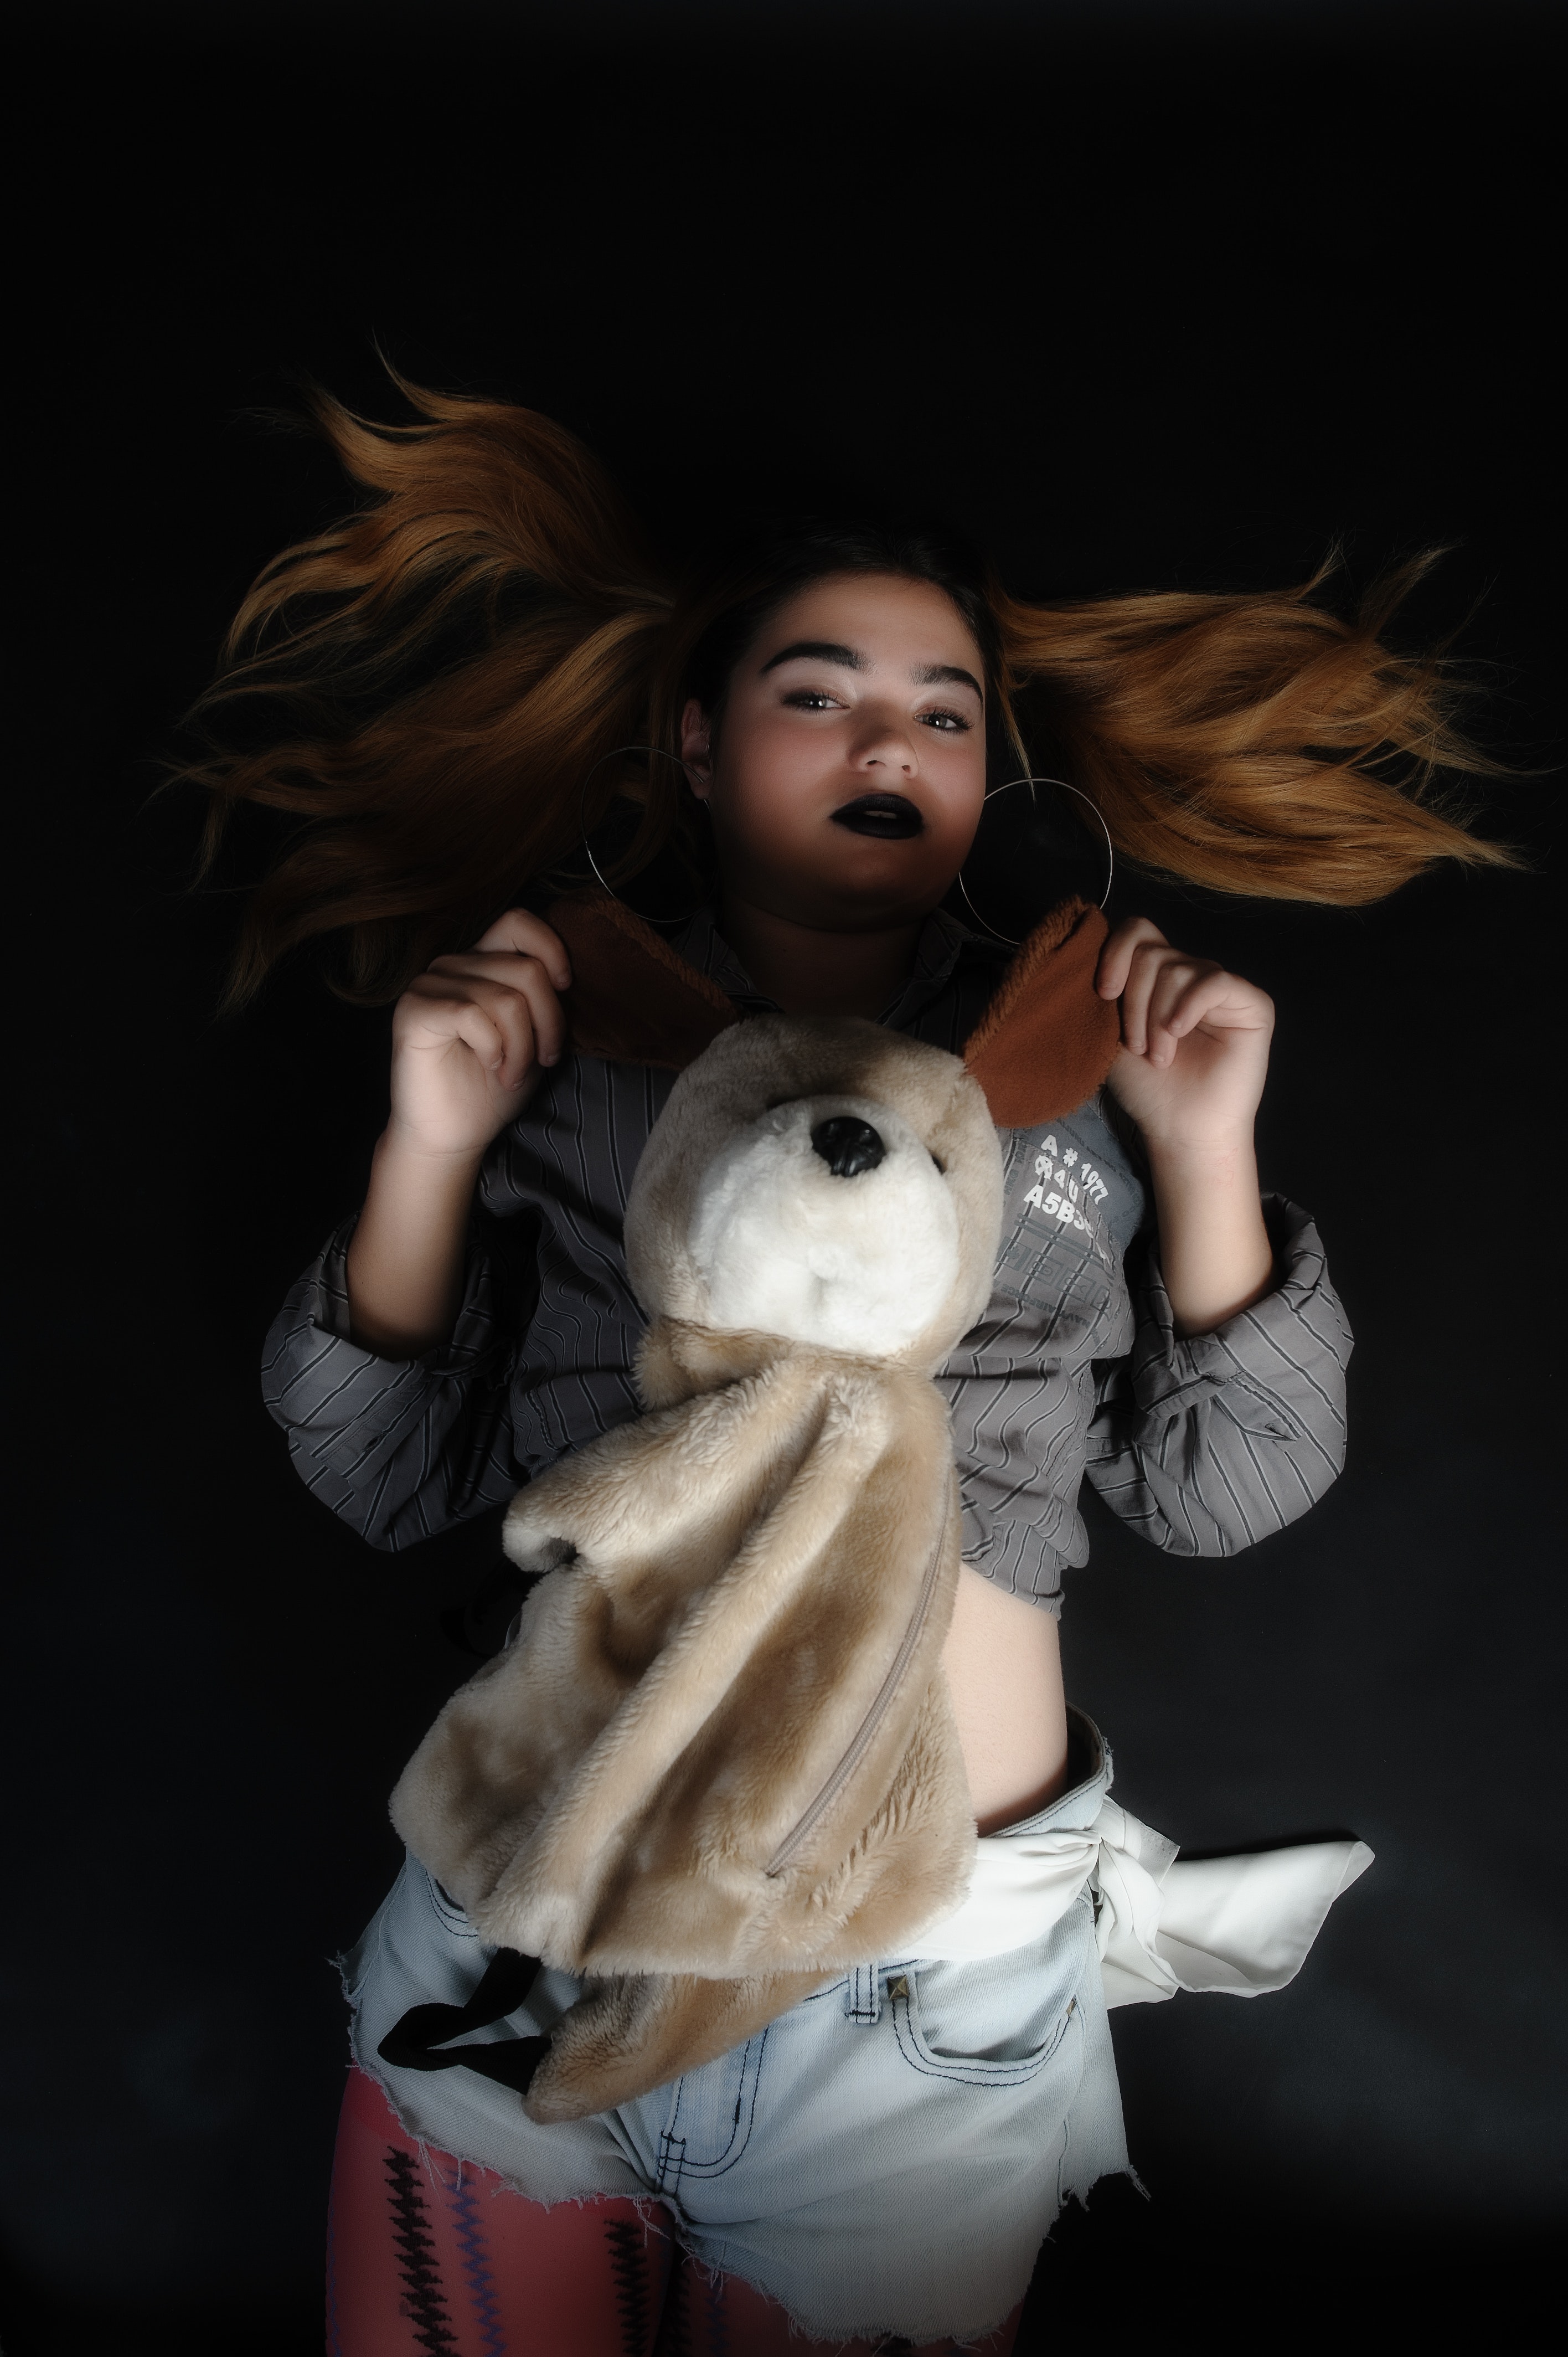
eye, arm, child, joint, human body, photography, hand, teddy bear, long hair, photo shoot, trunk, abdomen, flash photography, t shirt